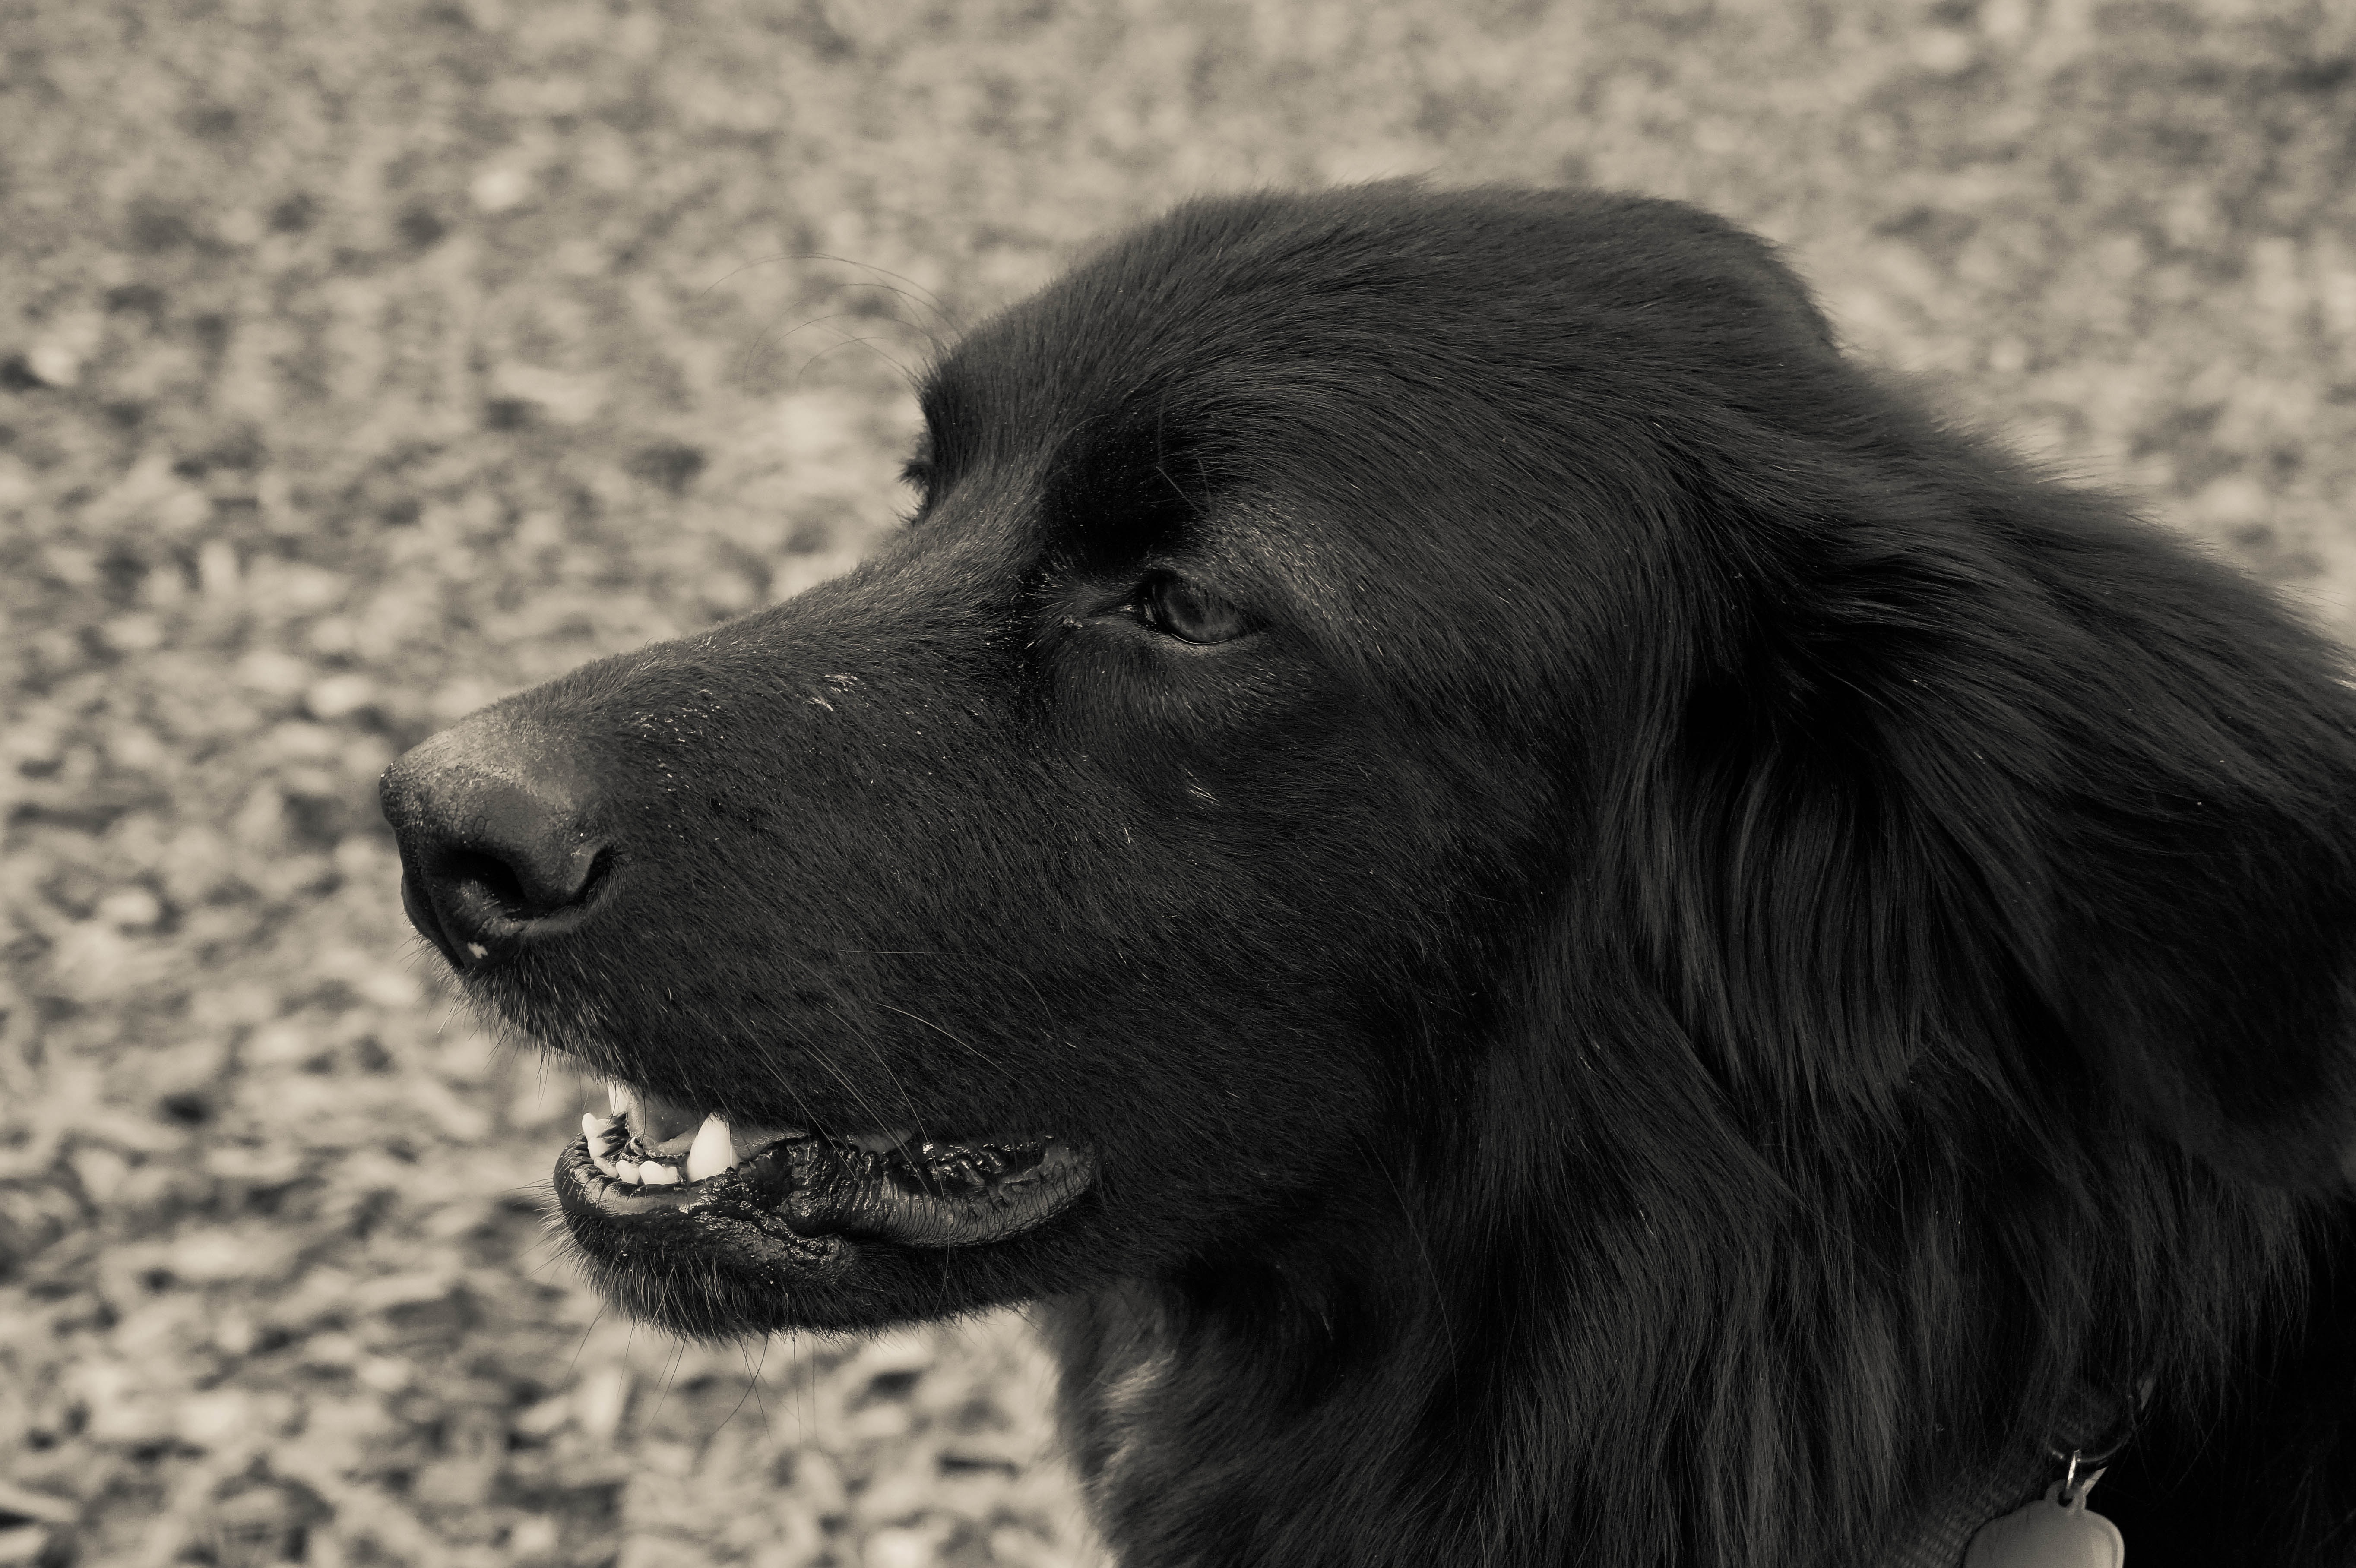
black and white, puppy, dog, portrait, mammal, black, monochrome, vertebrate, labrador retriever, newfoundland, wildlife photography, retriever, flat coated retriever, monochrome photography, dog like mammal